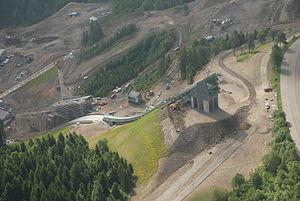
Le Site National d'Holmenkollen est un site de saut à ski, combiné nordique et biathlon situé dans le quartier de Holmenkollen à Oslo en Norvège. Il se compose du grand tremplin de saut à ski d'Holmenkollen, du tremplin normal de Midtstubakken ainsi qu'un stade pour le ski de fond et un stand de tir pour le biathlon. Depuis 1892, il accueille tous les ans le « Holmenkollen Ski Festival » qui est une des étapes de la coupe du monde masculine de saut à ski, de ski de fond, de combiné nordique ainsi que des courses de la coupe du monde de biathlon. Ce site accueille en 2012 la finale de la première coupe du monde féminine de saut à ski. Il a également accueilli les Jeux olympiques d'hiver de 1952 et les Championnats du monde de ski nordique en 1930, 1966, 1982 et en 2011.